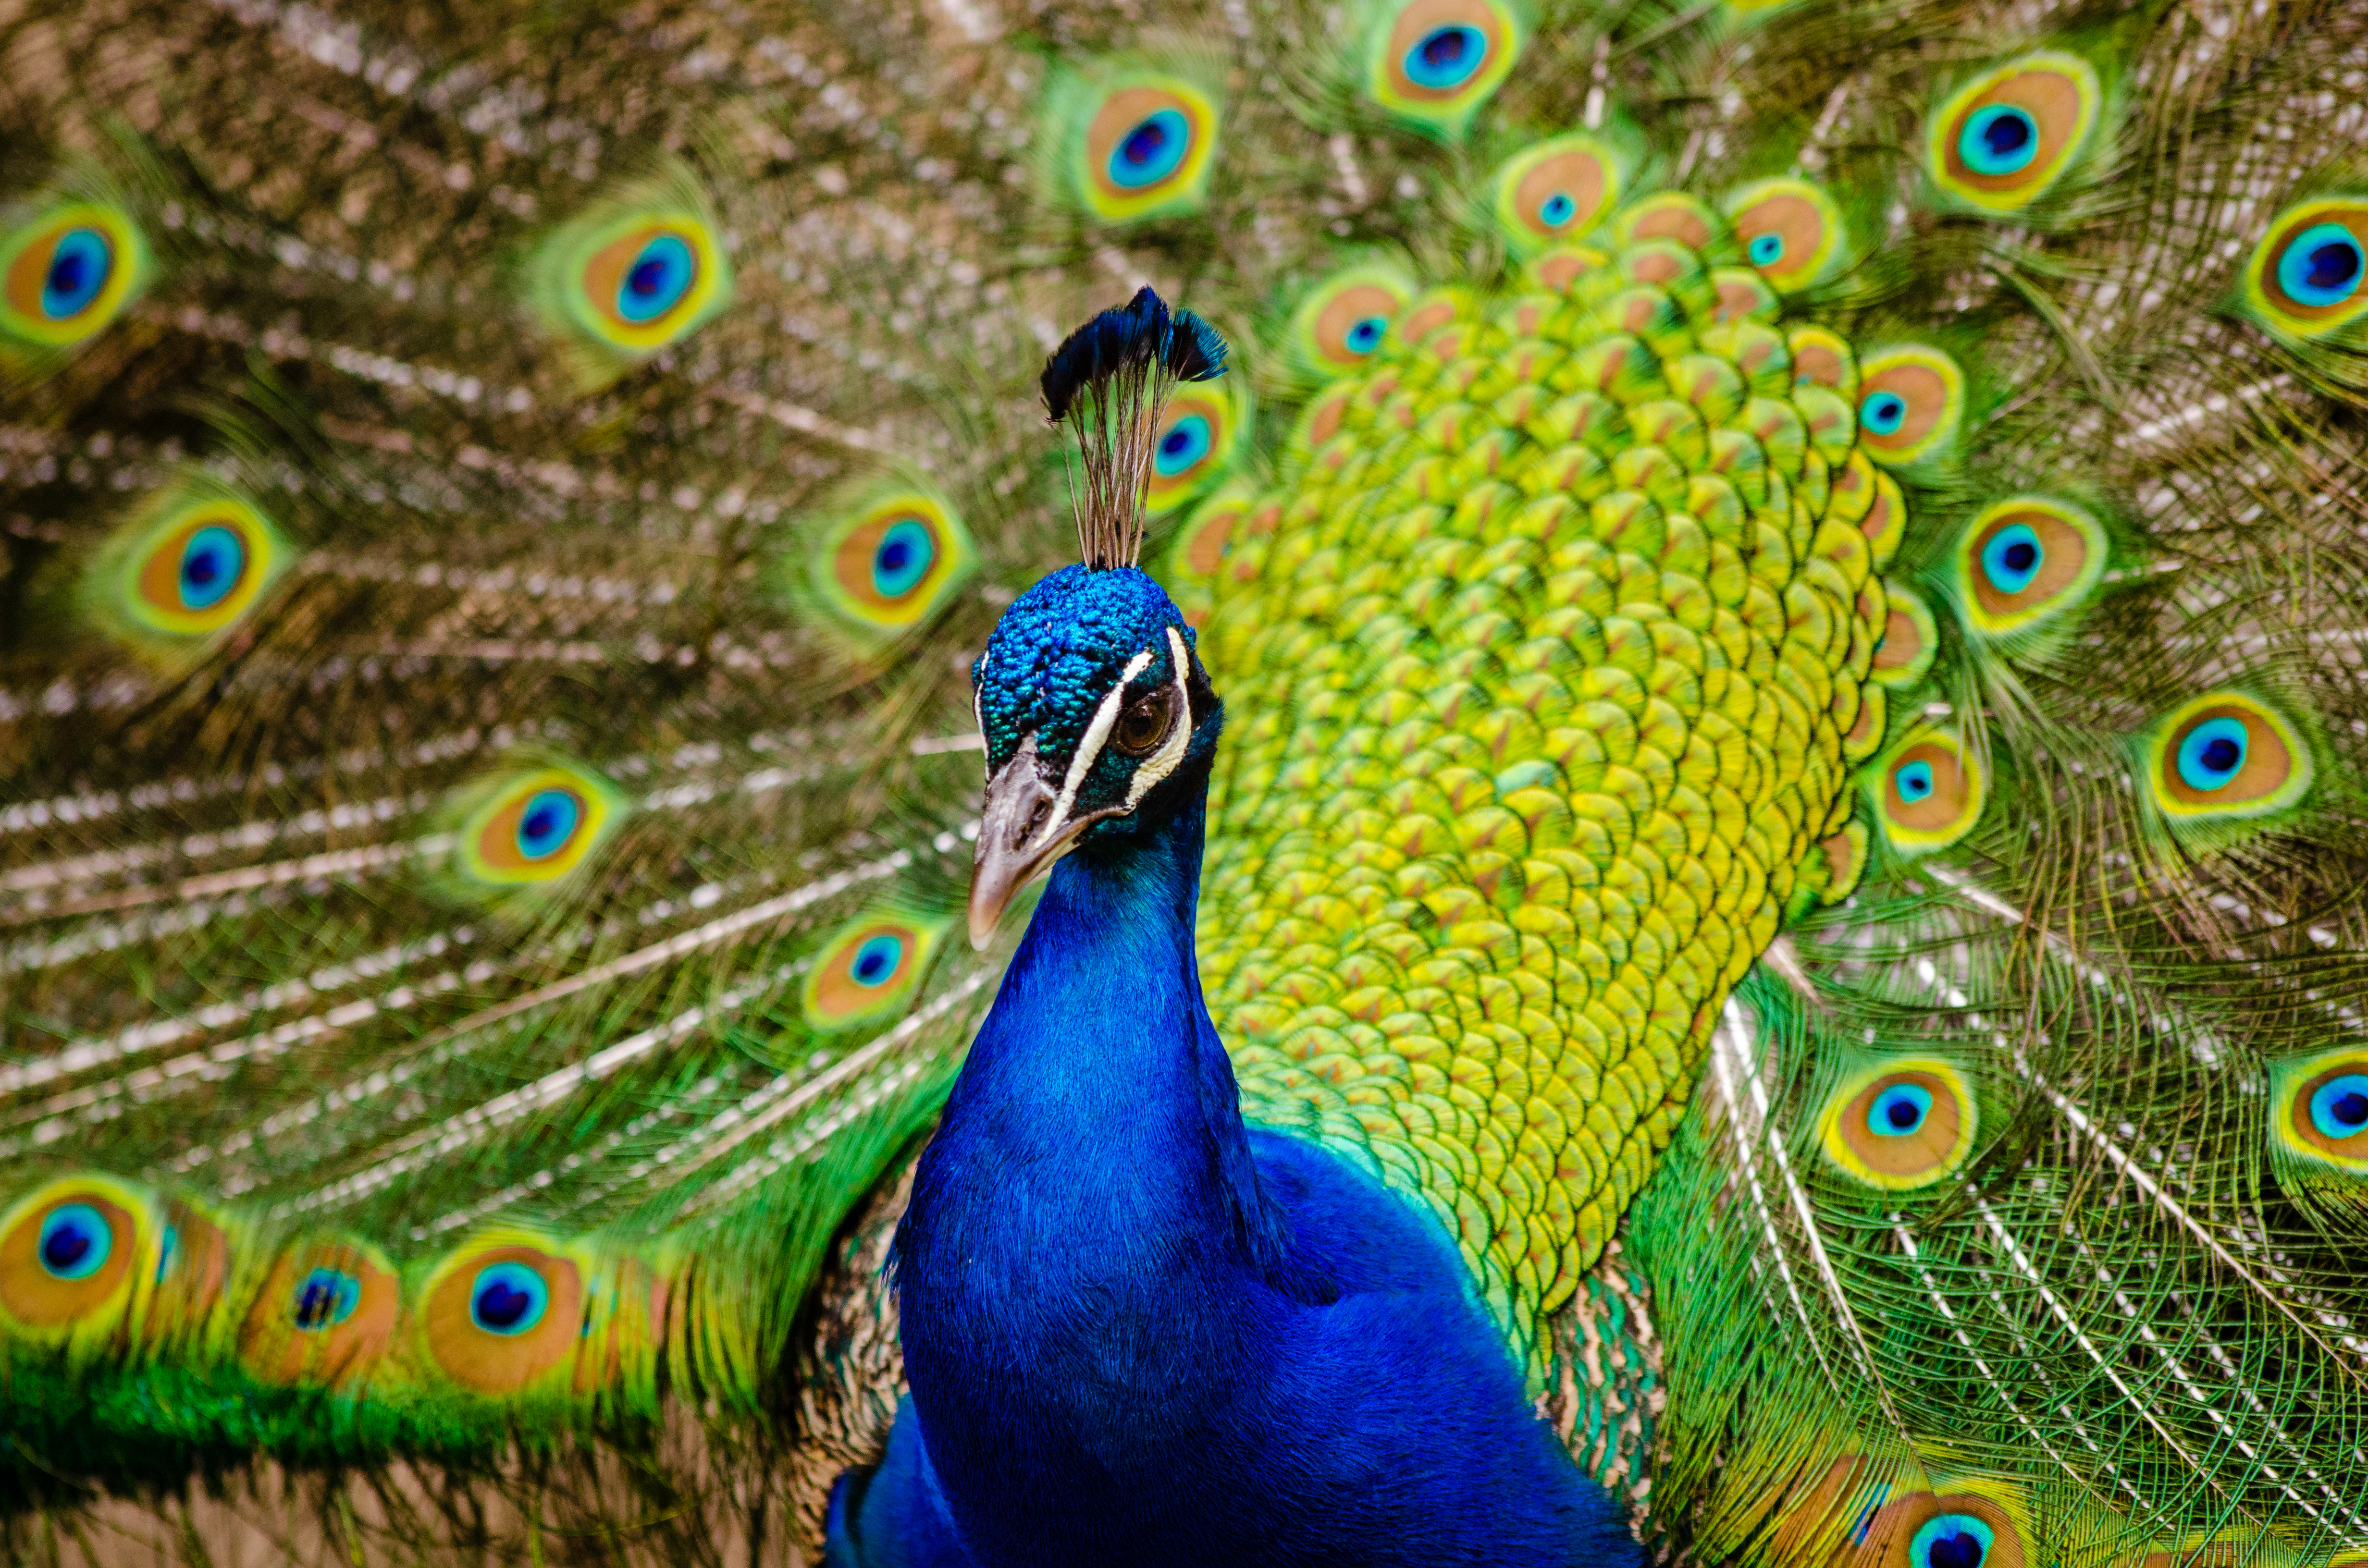
bird, wing, animal, wildlife, zoo, green, beak, biology, colorful, fauna, close up, eyes, feathers, galliformes, vertebrate, tier, peafowl, augen, vogel, tierpark, federn, bunt, peackock, pfau, phasianidae, organism